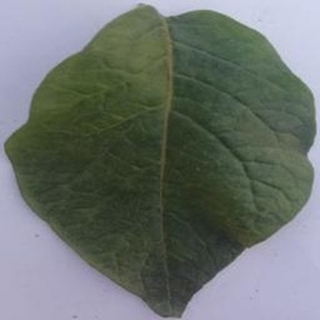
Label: healthy_potato